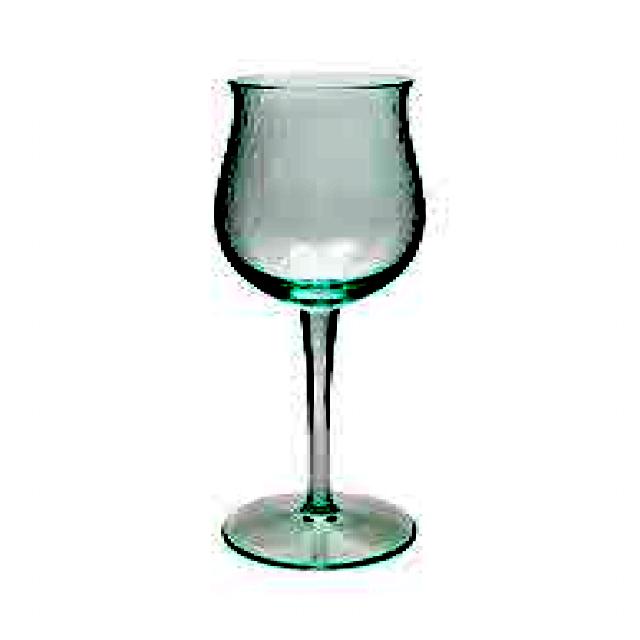
Label: Glass